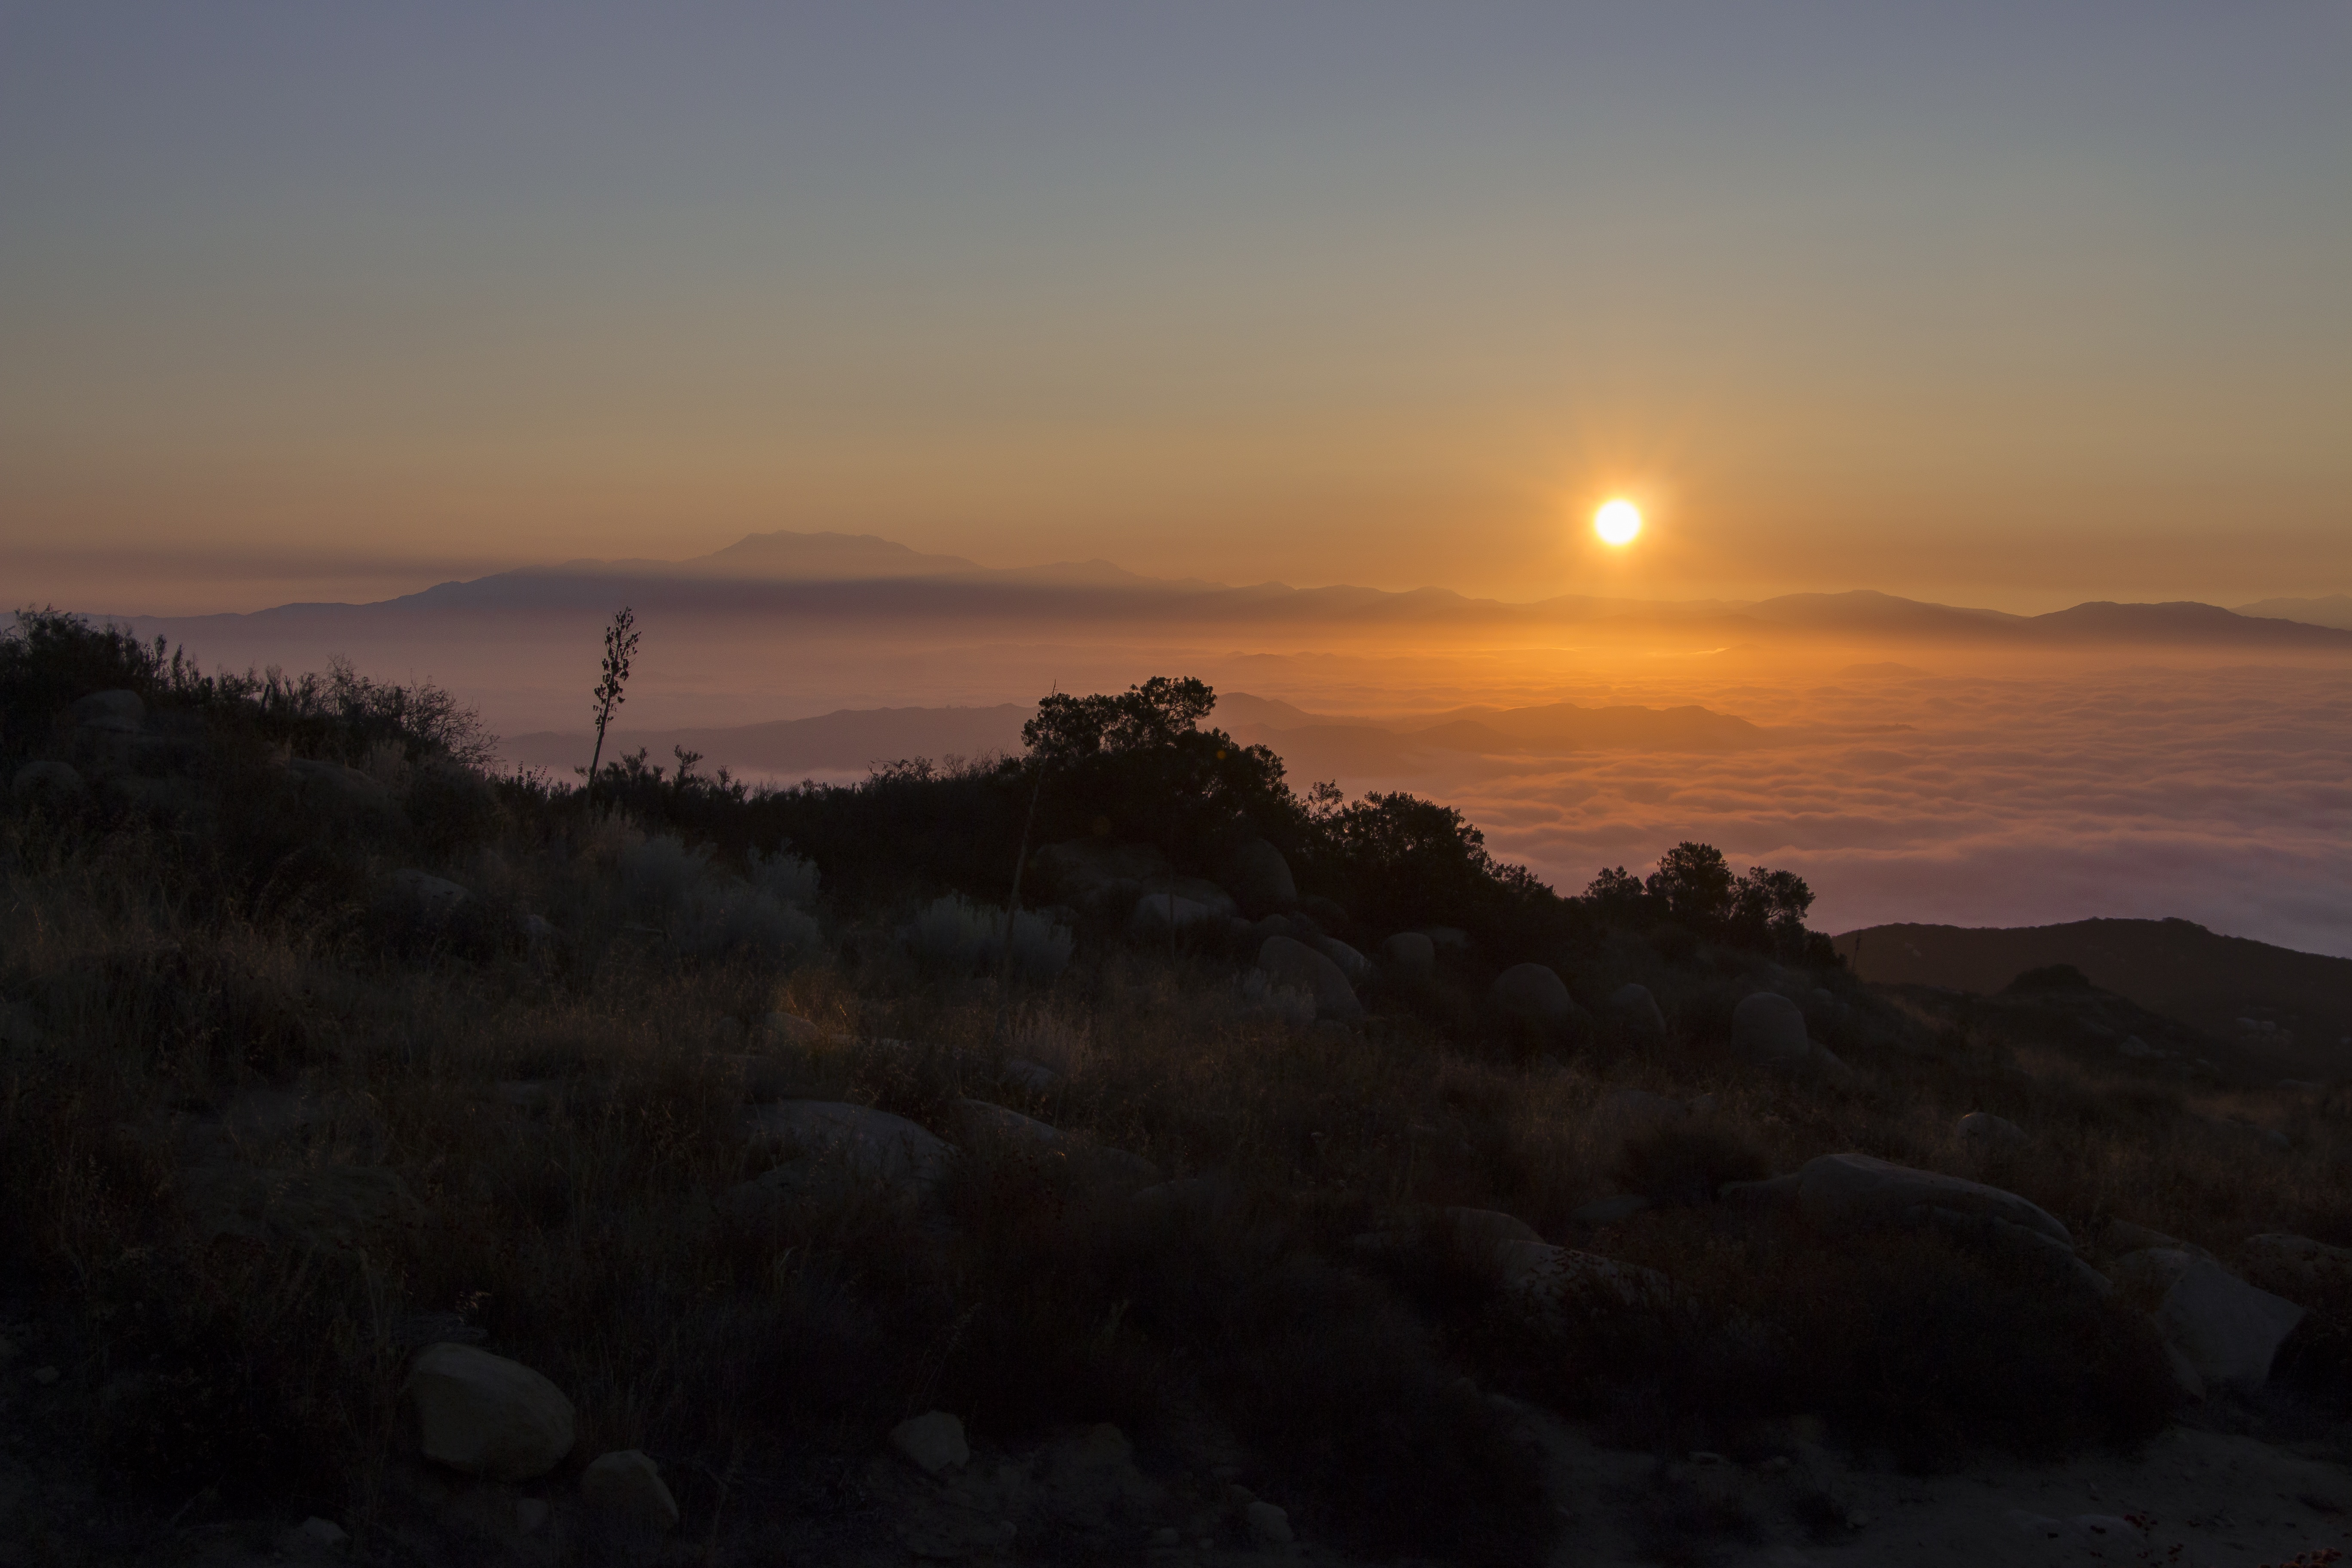
landscape, sea, coast, nature, rock, ocean, horizon, wilderness, silhouette, mountain, light, cloud, sky, sun, fog, sunrise, sunset, mist, sunlight, cloudy, morning, hill, dawn, foggy, dusk, environment, evening, scenic, natural, scenery, haze, season, scene, afterglow, morning haze, cleveland national forest, cloudy sunrise, rocky hills, atmospheric phenomenon